AIM-9 Sidewinder

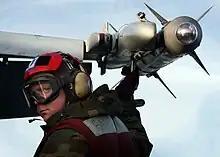
A sailor removing the arming pin from an AIM-9X mounted on the wingtip of a US Navy F/A-18C Hornet in 2004

Hughes Electronics was awarded a contract for development of the AIM-9X Sidewinder in 1996 after a competition against Raytheon for the next short-range aerial combat missile, though Raytheon purchased the defense portions of Hughes Electronics the following year. The AIM-9X entered service in November 2003 with the USAF (the lead platform was the F-15C) and the USN (the lead platform was the F/A-18C) and is a substantial upgrade to the Sidewinder family featuring an imaging infrared focal-plane array (FPA) seeker with claimed 90° off-boresight capability, compatibility with helmet-mounted displays such as the new U.S. Joint Helmet Mounted Cueing System (JHMCS), and a totally new two-axis thrust-vectoring control (TVC) system providing increased turn capability over traditional control surfaces (60 "g"). Using the JHMCS, a pilot can point the AIM-9X missile's seeker and "lock on" by simply looking at a target, thereby increasing air combat effectiveness. It retains the same rocket motor, fuze and warhead of the AIM-9M, but its lower drag gives it improved range and speed. The AIM-9X also includes an internal cooling system, eliminating the need to use launch-rail nitrogen bottles (U.S. Navy and Marines) or internal argon bottles (USAF). It also features an electronic safe and arm device similar to the AMRAAM, allowing for a reduction in minimum range, and reprogrammable infrared Counter Counter Measures (IRCCM) capability that coupled with the FPA provides improved look down into clutter and performance against the latest IRCM. Though not part of the original requirement, the AIM-9X demonstrated potential for lock-on after launch capability, allowing for possible internal use for the F-35 Lightning II, F-22 Raptor and even in a submarine-launched configuration for use against ASW platforms. The AIM-9X has been tested for a surface attack capability, with mixed results.